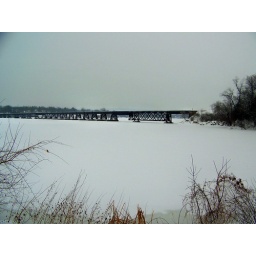
Wisconsin River near Route 133 railroad bridge